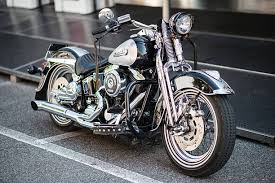
Vehicle type: Motorcycles